Woodbury Town Hall

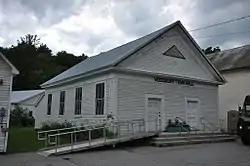

Woodbury Town Hall is center of town government of Woodbury, Vermont. It is located on the west side of Vermont Route 14 in the town's village center. Built in 1842, it is a well-preserved example of a vernacular Greek Revival municipal building. It was listed on the National Register of Historic Places in 1995.